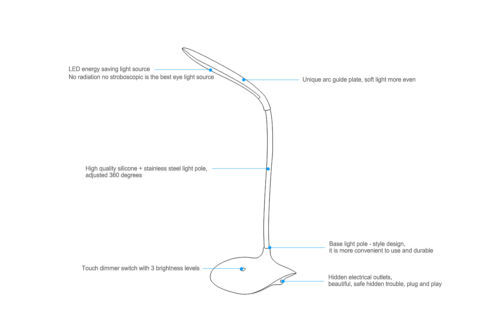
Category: lamp